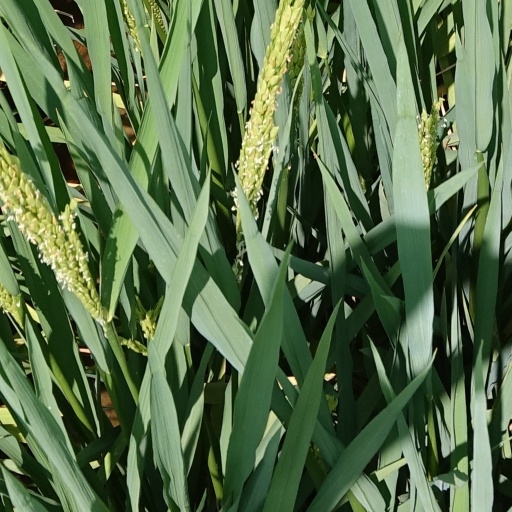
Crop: rice